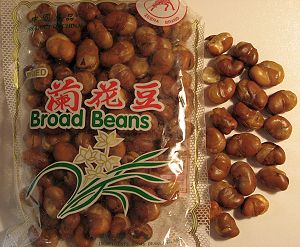
Hestebønne
Stegte favabønner serveret som snacks
Hestebønne, også kendt som favabønne, valsk bønne og vælsk bønne, er en etårig art i ærteblomst-familien. Det er ikke en bønne, men en vikke. Blomsten er hvid og normalt fra fra 40 til cirka 90 cm høj. Planten indeholder cirka 32% proteiner, noget som gør den velegnet til dyrefoder.